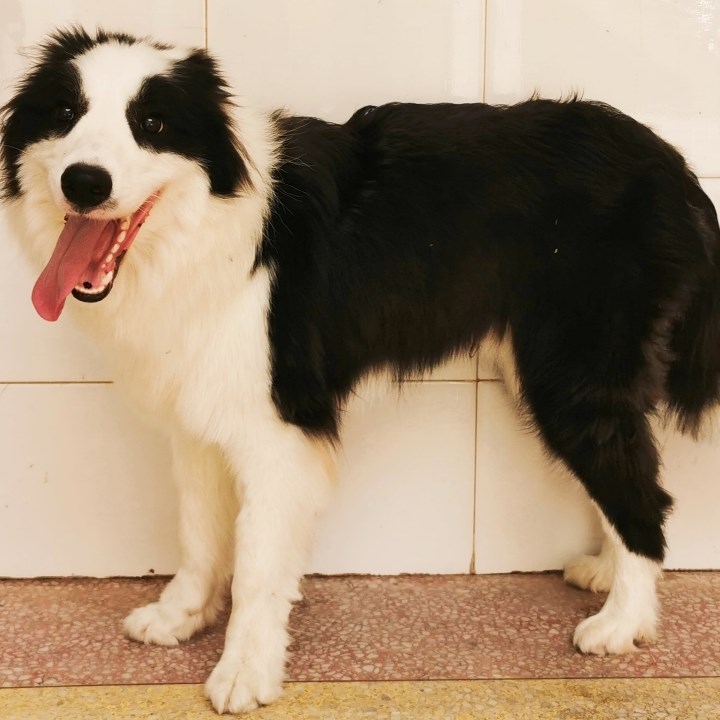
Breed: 2594-n000109-Border_collie